Chevrolet Chevy II / Nova

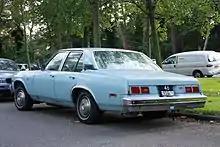
Rear view of a 1976 Nova sedan

An SS option remained available, but it was merely a $123 dress-up package that included a blackout grille and Rally wheels. It could be ordered with any of the Nova engines. 35,542 SS packages were installed, making 1973 the best-selling year for the option. A modified rear side window shape was also introduced, eliminating the vent windows on both two- and four-door models. A revised rear suspension was adapted from the second generation Camaro with multi-leaf springs replacing the mono-leaf springs used on Novas since the original 1962 model. By this time, six-cylinder and V8 engines were "de rigueur" for American compact cars, with the and V8s becoming fairly common. The 1973 Nova with a six-cylinder engine or 307 cu. in. (5.0 L) V8 were among the last Chevrolets to be offered with the two-speed Powerglide automatic transmission, which was in its final year. A dressy Custom series (which became a mid-level trim package in 1975) joined the Nova line and a Custom hatchback listed for $2,701 with a six-cylinder engine. That was $173 more than the six-cylinder base-model two-door hatchback. Air conditioning added $381. Every 1973 Chevrolet Nova got side guard door beams and additional sound insulation, as well as flow-through ventilation systems. A sunroof could be installed, and fold-down rear seats were available.